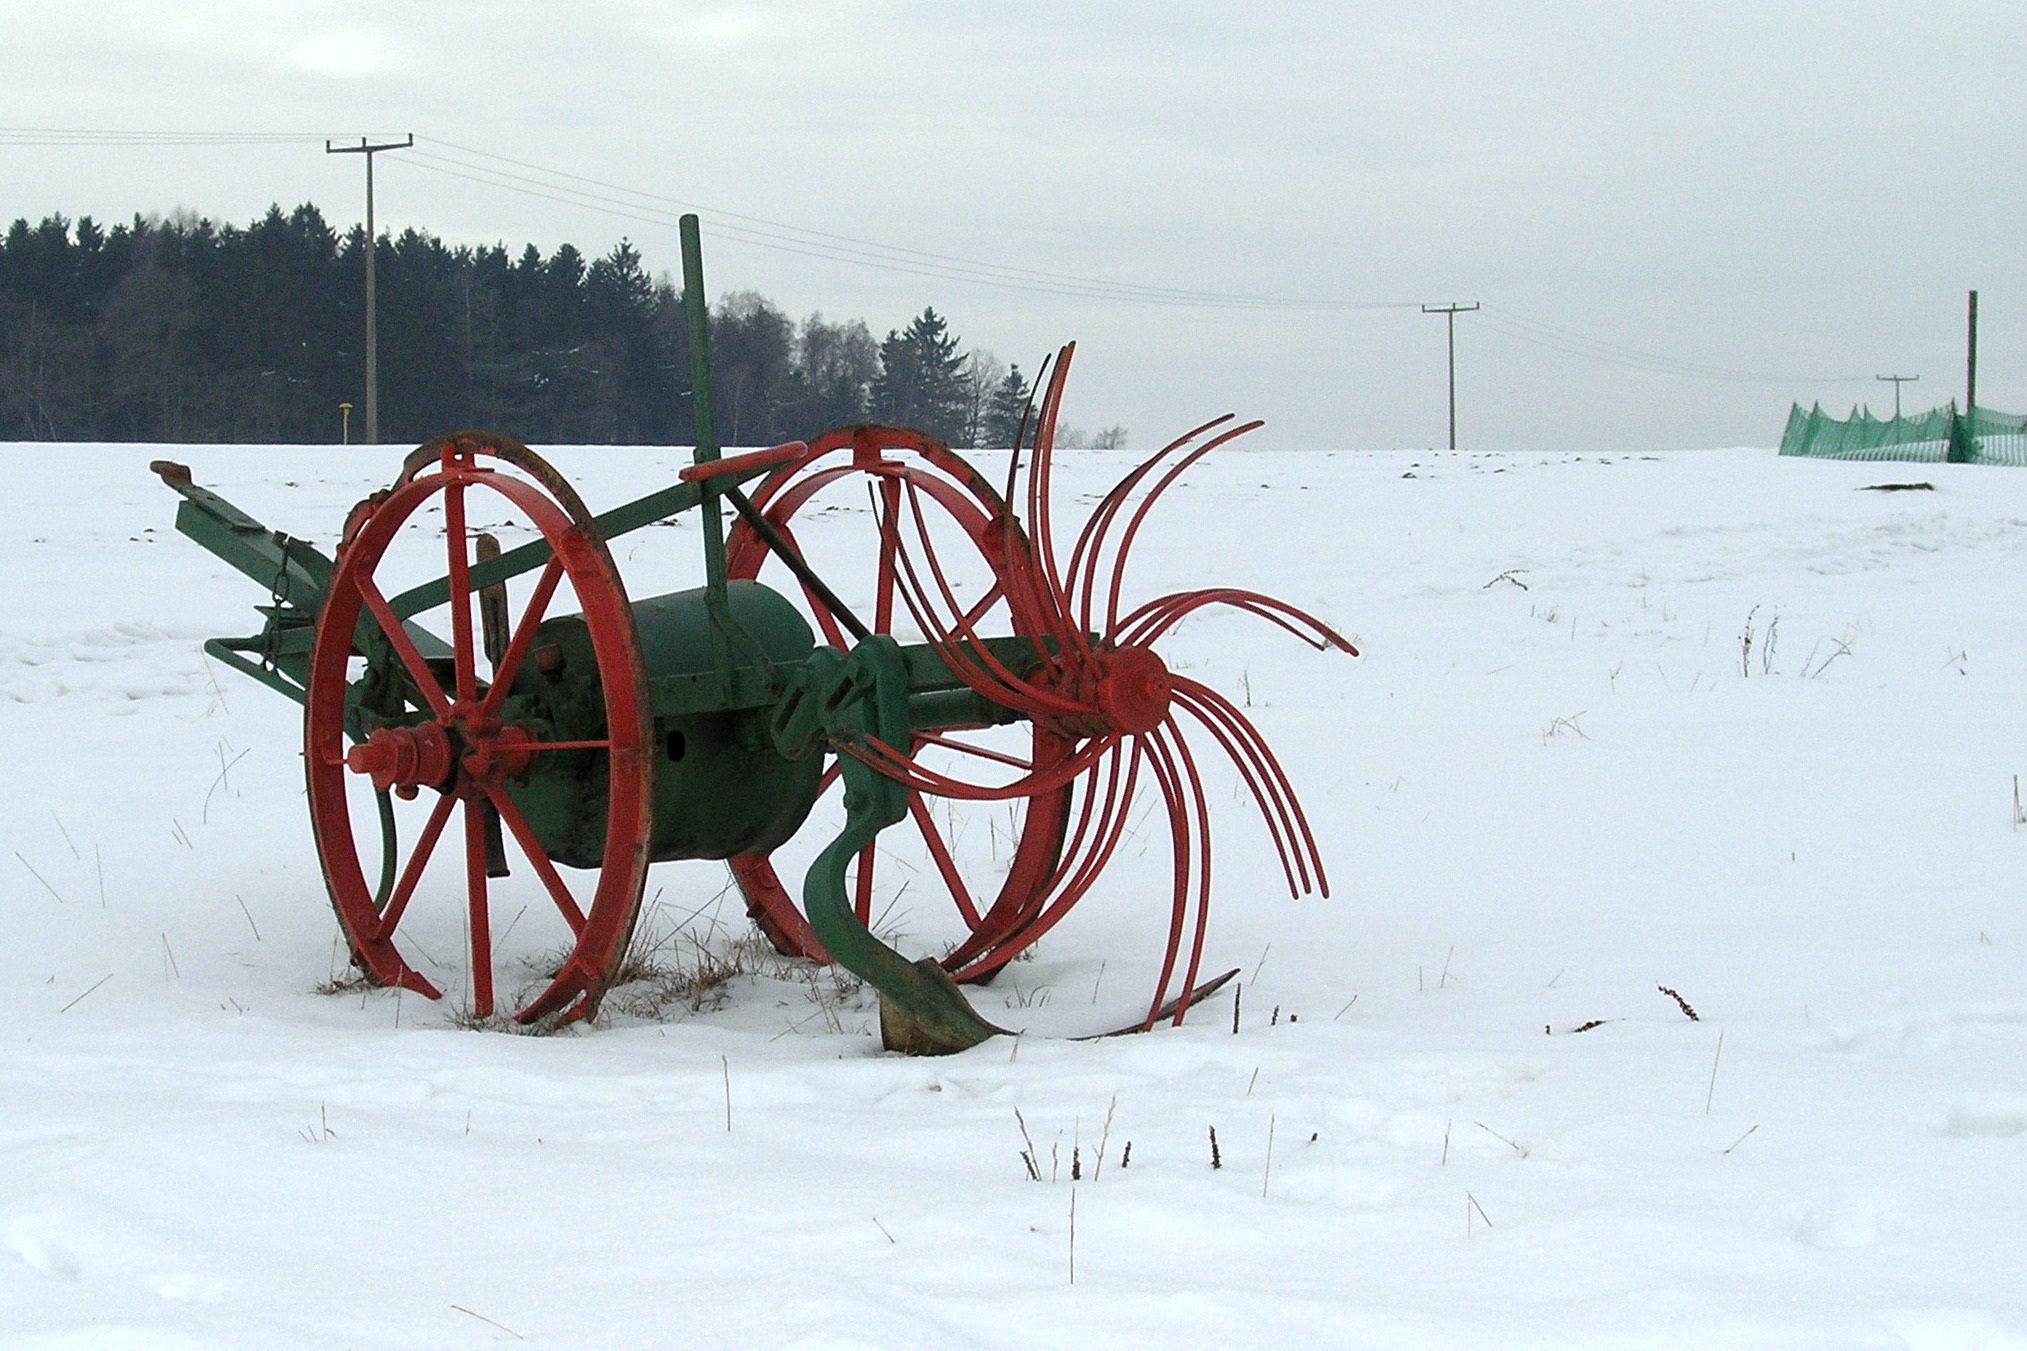
snow, winter, vehicle, weather, agriculture, season, forget, scrap, harvester, old machine, potato harvester